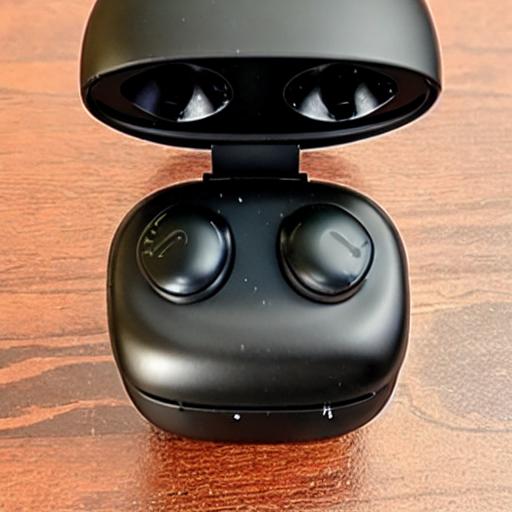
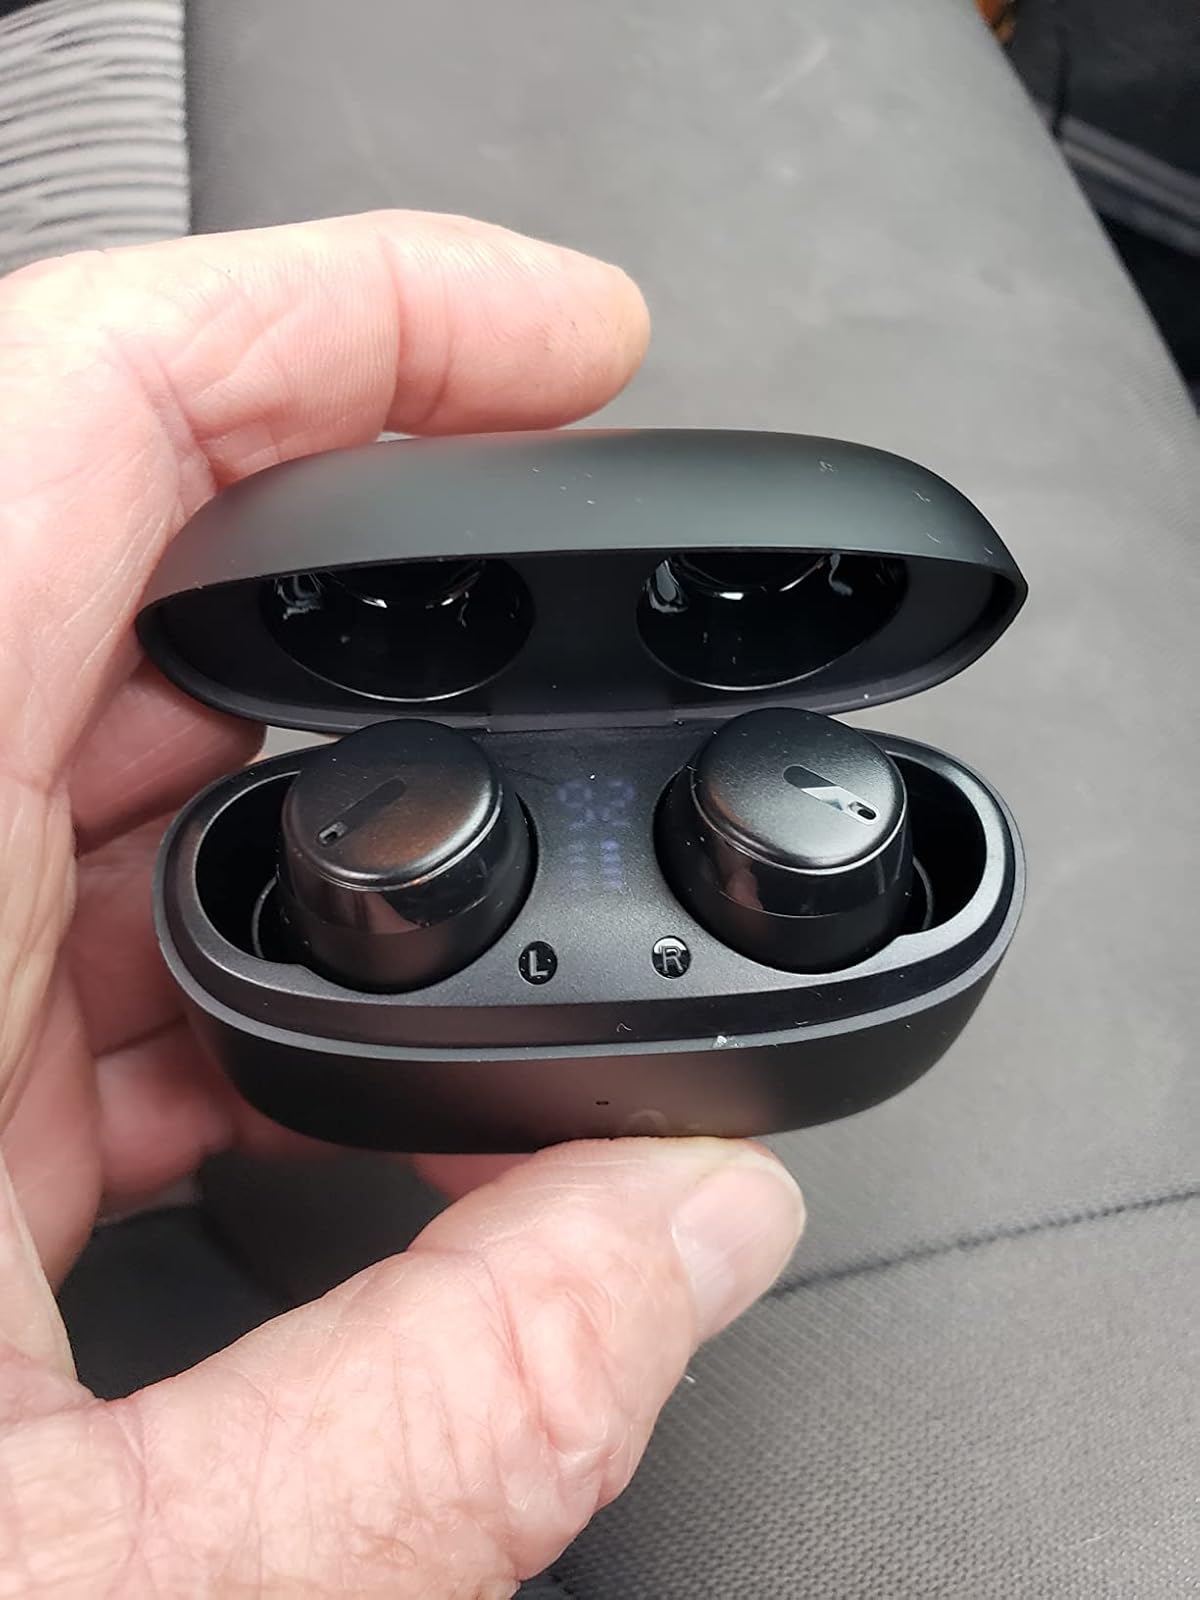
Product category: earbuds
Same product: no